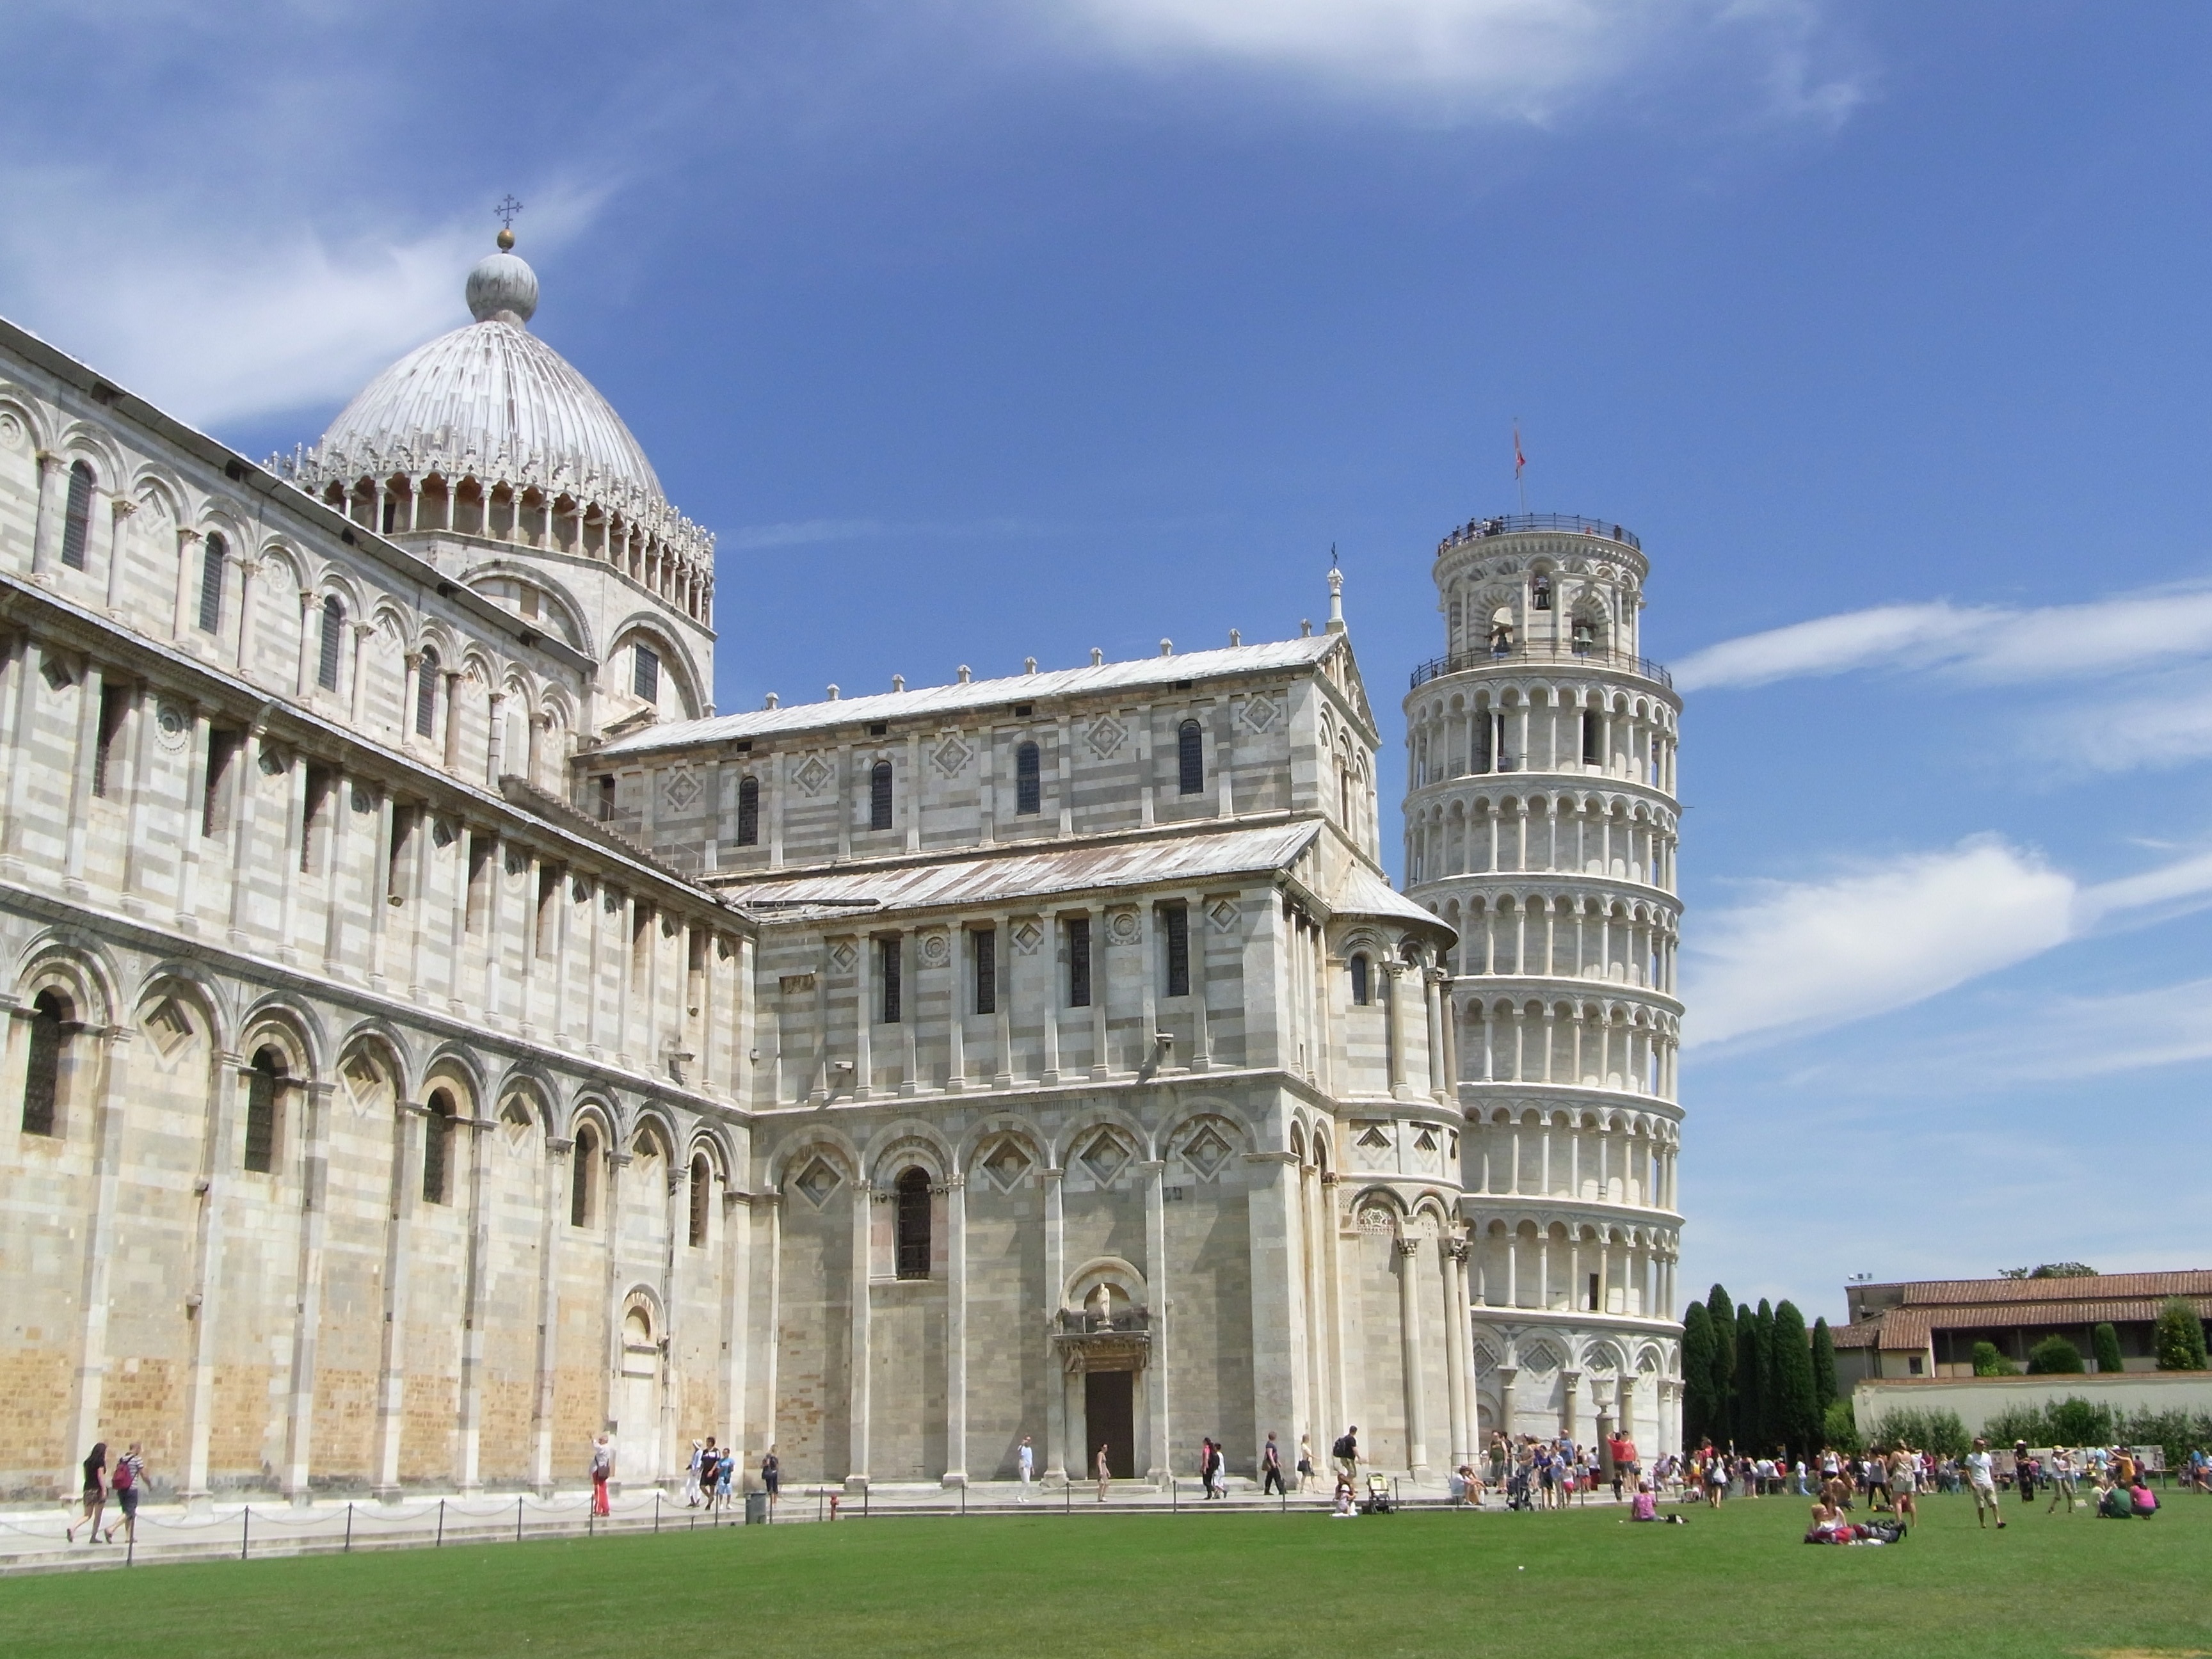
building, palace, landmark, italy, facade, pizza, estate, leaning tower, stately home, classical architecture